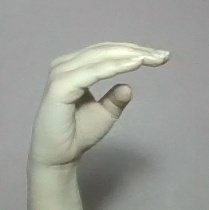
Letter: jeem